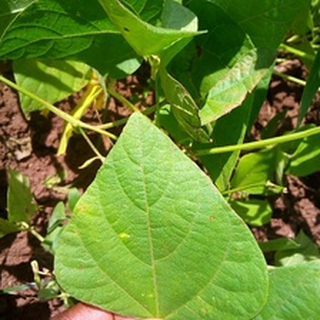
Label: healthy_bean